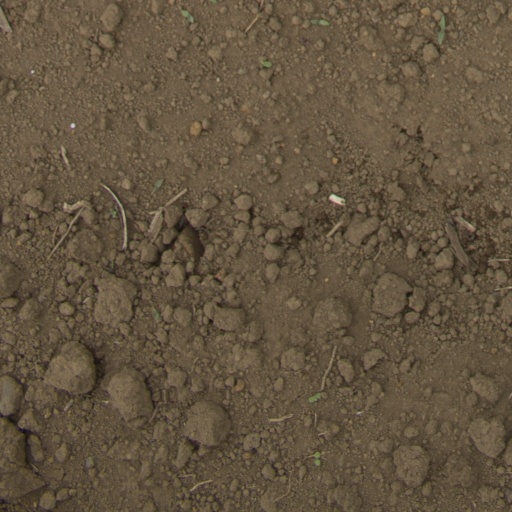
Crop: Jerusalem artichoke